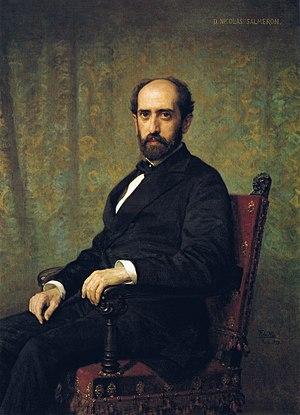
Nicolás Salmerón Alonso est un homme d'État et philosophe espagnol. Il fut président du pouvoir exécutif de la Première République espagnole durant un mois et demi en 1873. Il démissionna car il refusait de ratifier une condamnation à mort. Il fut titulaire d'une chaire d'histoire universelle à l'Université d'Oviedo et de métaphysique à l'université centrale de Madrid. Il étudia en profondeur les théories de Krauss, qui inspirèrent l'Institution libre d'enseignement.
Cet article dresse la liste des présidents du gouvernement d’Espagne ou leur équivalent depuis 1705.